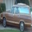
Label: automobile